CGR 5th Class 4-6-0 1890

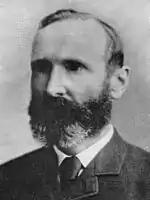
Michael Stephens

Twenty 5th Class Tenwheeler type tender locomotives were delivered to the Cape Government Railways (CGR) from Dübs and Company in 1890. The locomotive was designed by Michael Stephens, Locomotive Superintendent of the Western System of the CGR, and was built to detailed designs prepared by the Salt River drawing office in Cape Town. Of the twenty locomotives in the Class, eighteen went to the Midland System to work out of Port Elizabeth, numbered in the range from 291 to 308. The other two, numbered 119 and 120, went to the Western System for service in the Karoo on the section between Touws River and Beaufort West.